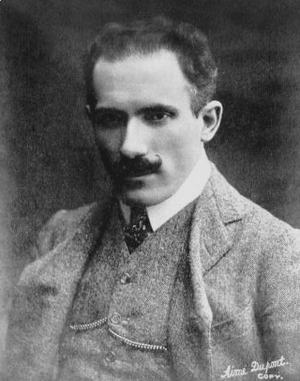
8 février : Sardanapale, opéra de Victorin de Joncières, créé au Théâtre-Lyrique.
Arturo Toscanini, né à Parme le 25 mars 1867 et mort dans le Bronx à New York le 16 janvier 1957, est un chef d'orchestre italien.